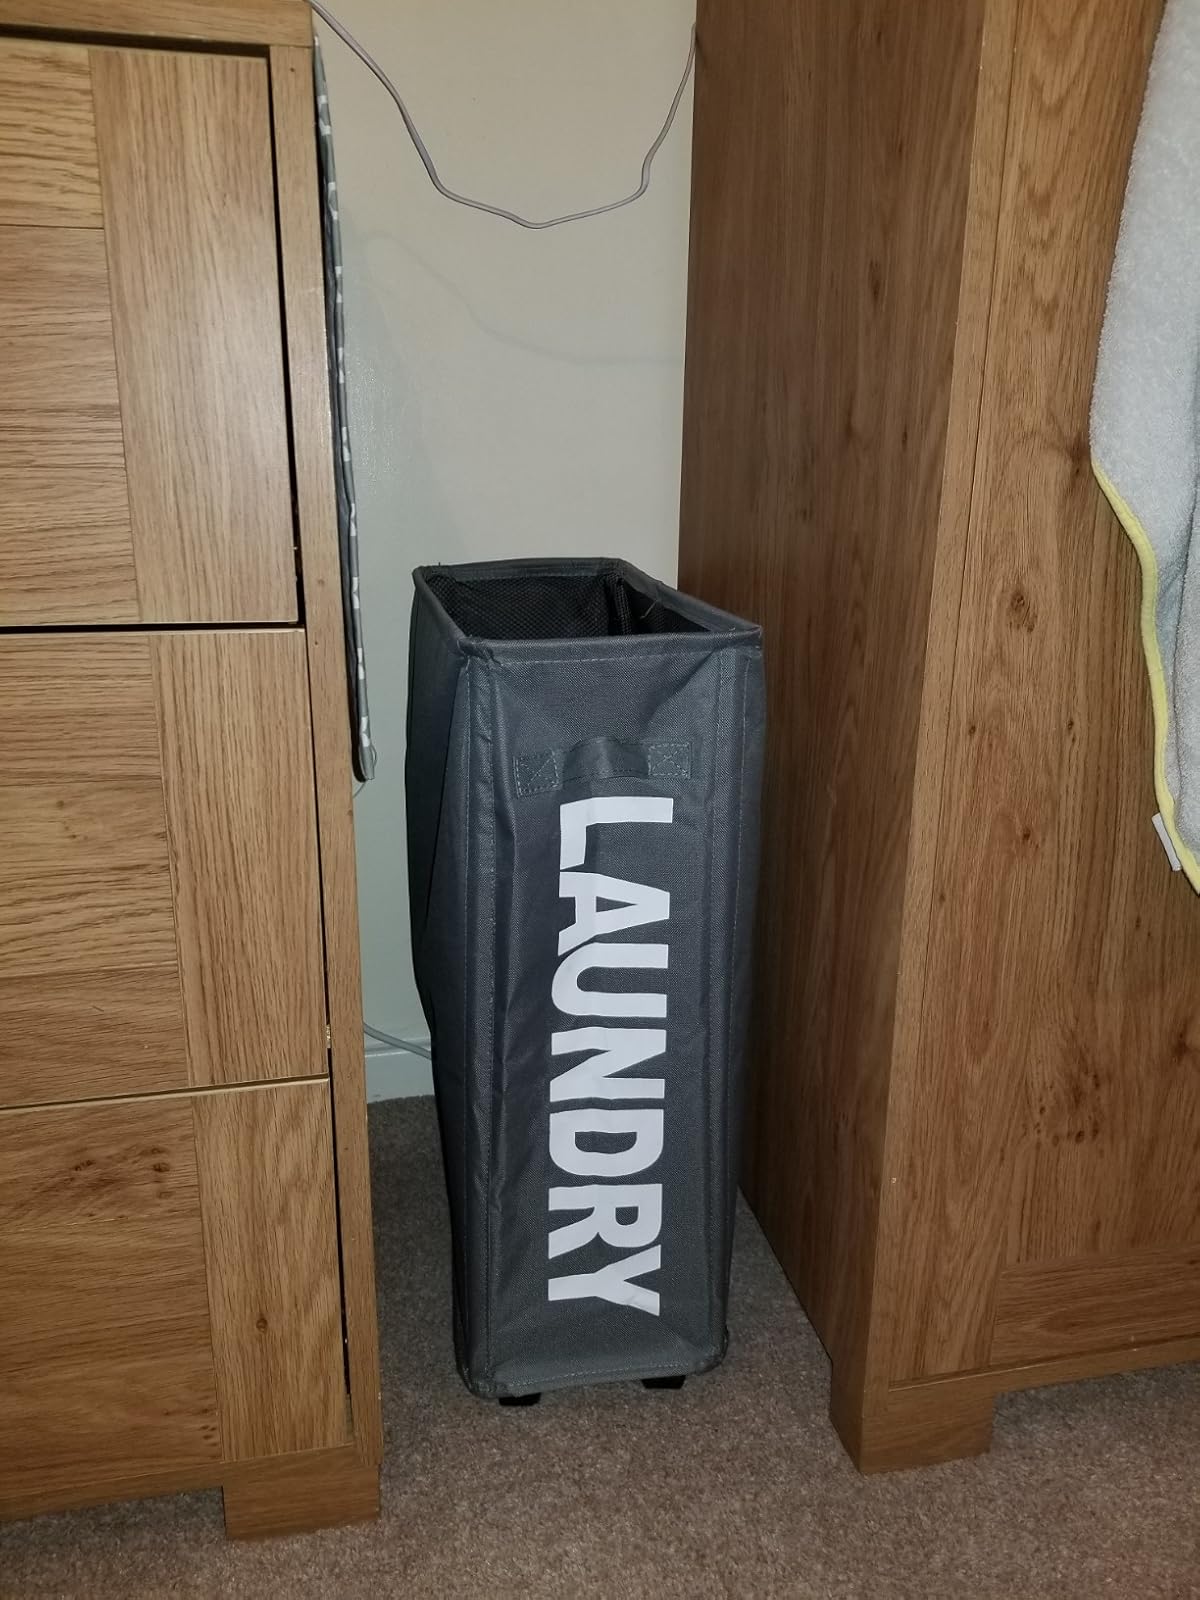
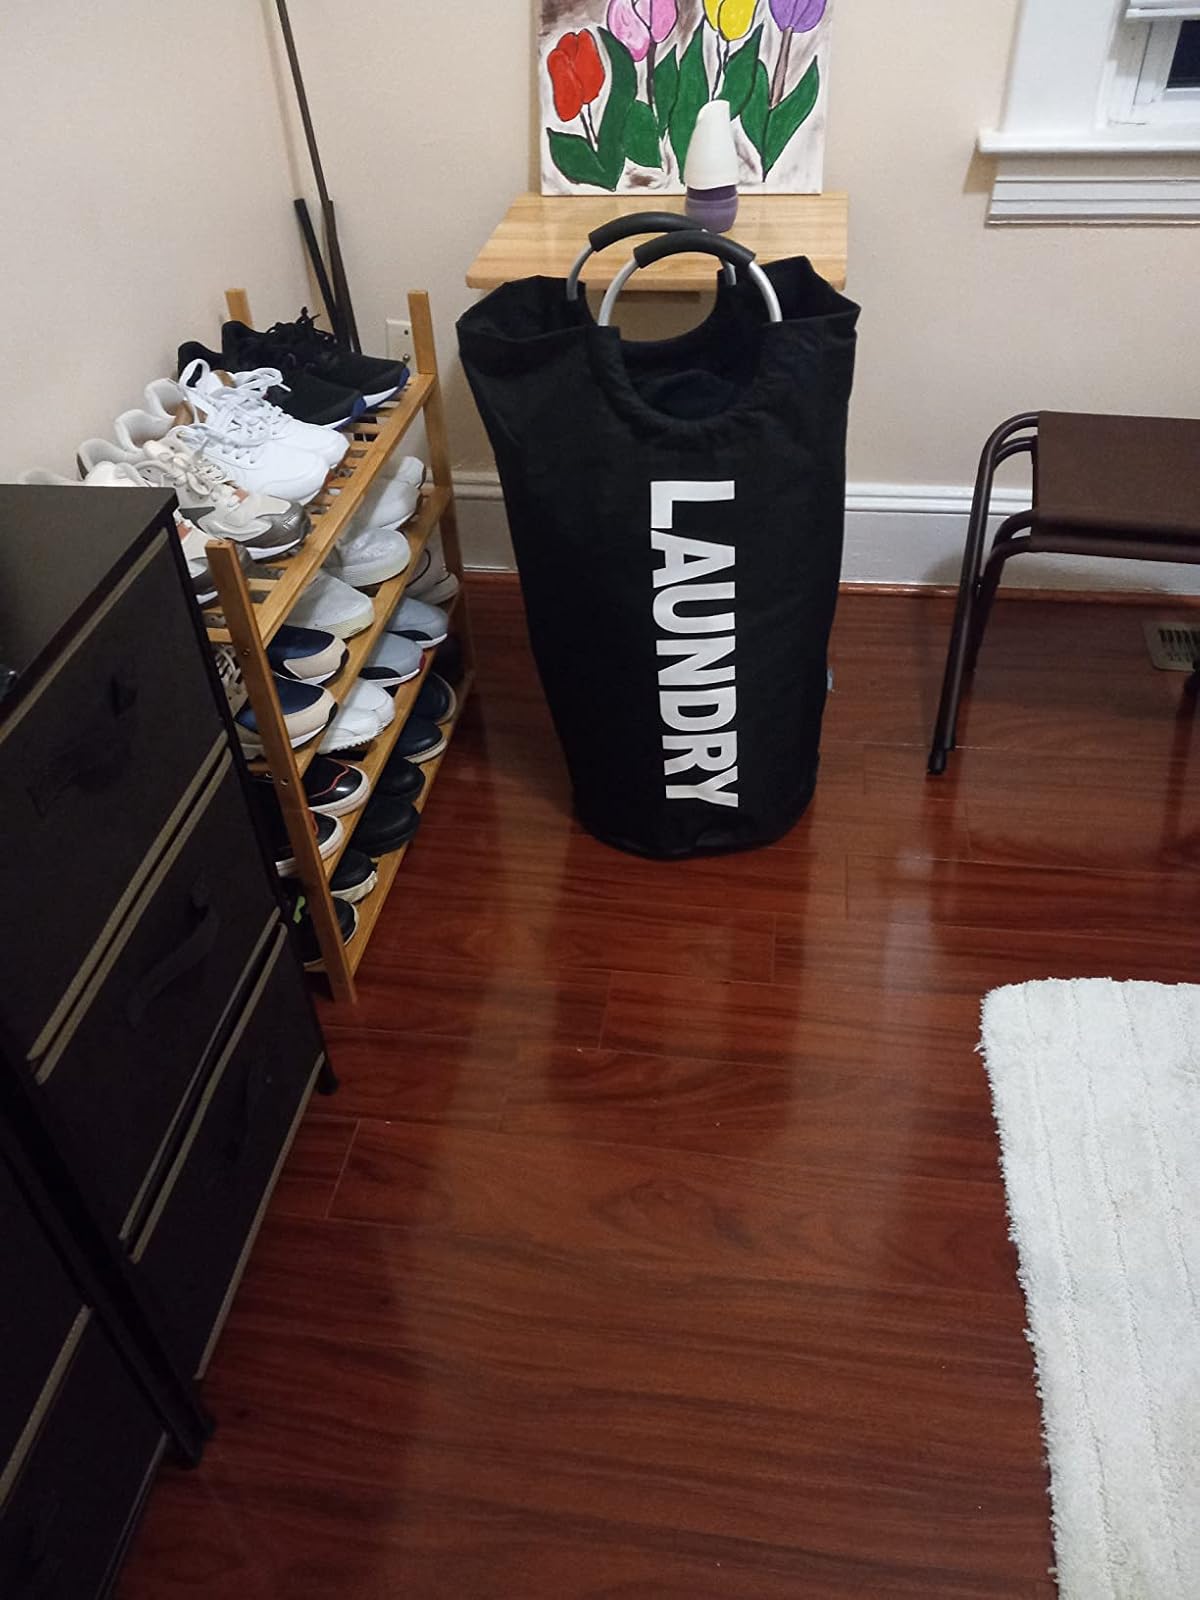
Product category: items_hamper
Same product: no